Small nucleolar RNA R79

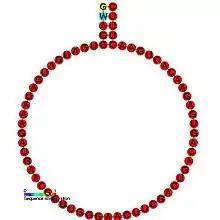
Predicted secondary structure and sequence conservation of snoR79

In molecular biology, Small nucleolar RNA R79 is a non-coding RNA (ncRNA) molecule which functions in the modification of other small nuclear RNAs (snRNAs). This type of modifying RNA is usually located in the nucleolus of the eukaryotic cell which is a major site of snRNA biogenesis. It is known as a small nucleolar RNA (snoRNA) and also often referred to as a guide RNA.